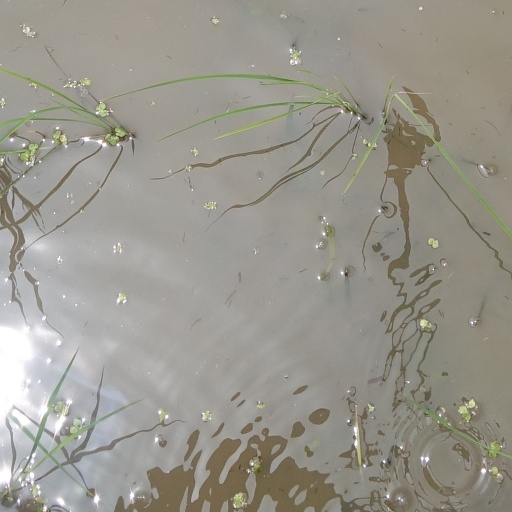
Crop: rice